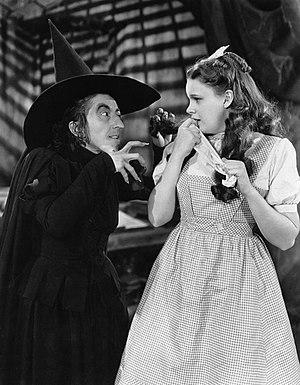
Margaret Hamilton, née Margaret Brainard Hamilton, est une actrice américaine née le 9 décembre 1902 à Cleveland, Ohio et morte le 16 mai 1985 à Salisbury.
La méchante sorcière de l'Ouest est un personnage fictif créé par l'auteur américain L. Frank Baum comme le plus important antagoniste de son roman Le Magicien d'Oz publié en 1900. Dans les romans de Baum, elle n'a pas de nom ; elle est seulement dénommée Sorcière ou Méchante Sorcière. Par après, elle reçut plusieurs dénominations :
Le Magicien d'Oz est un film musical américain de Victor Fleming sorti en 1939, adapté du roman du même nom de L. Frank Baum.